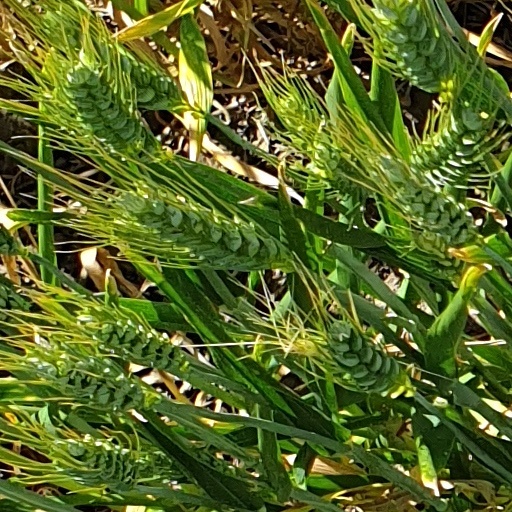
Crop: wheat